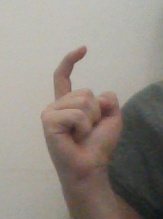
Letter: ra